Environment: real
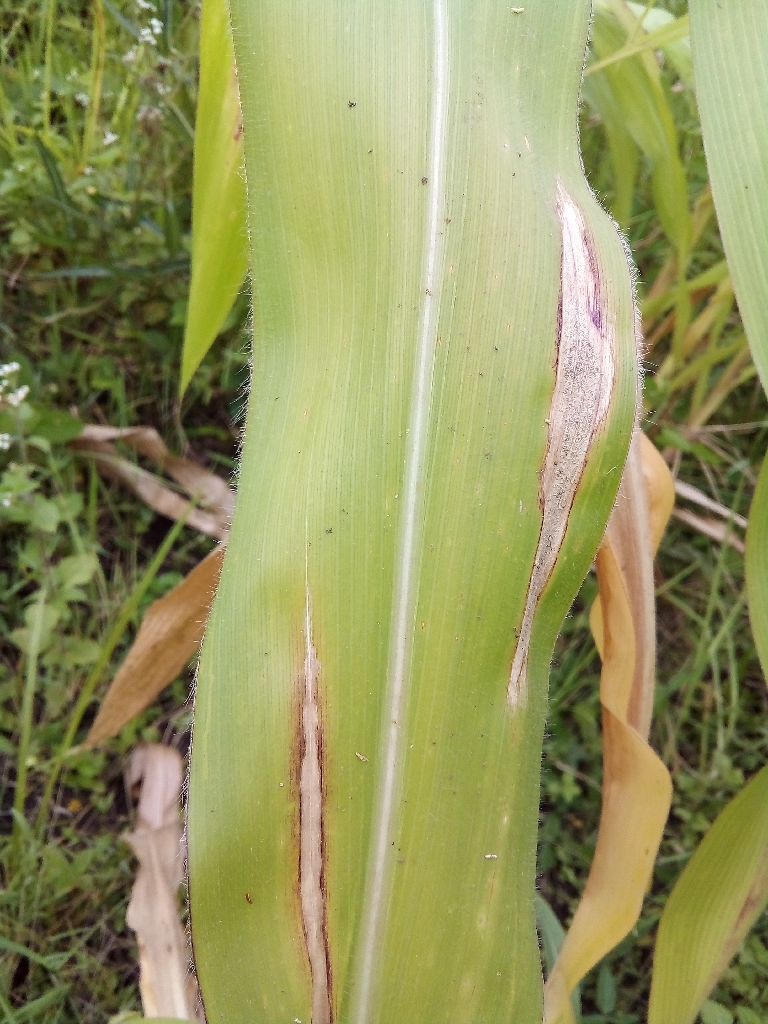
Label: northern_corn_leaf_blight